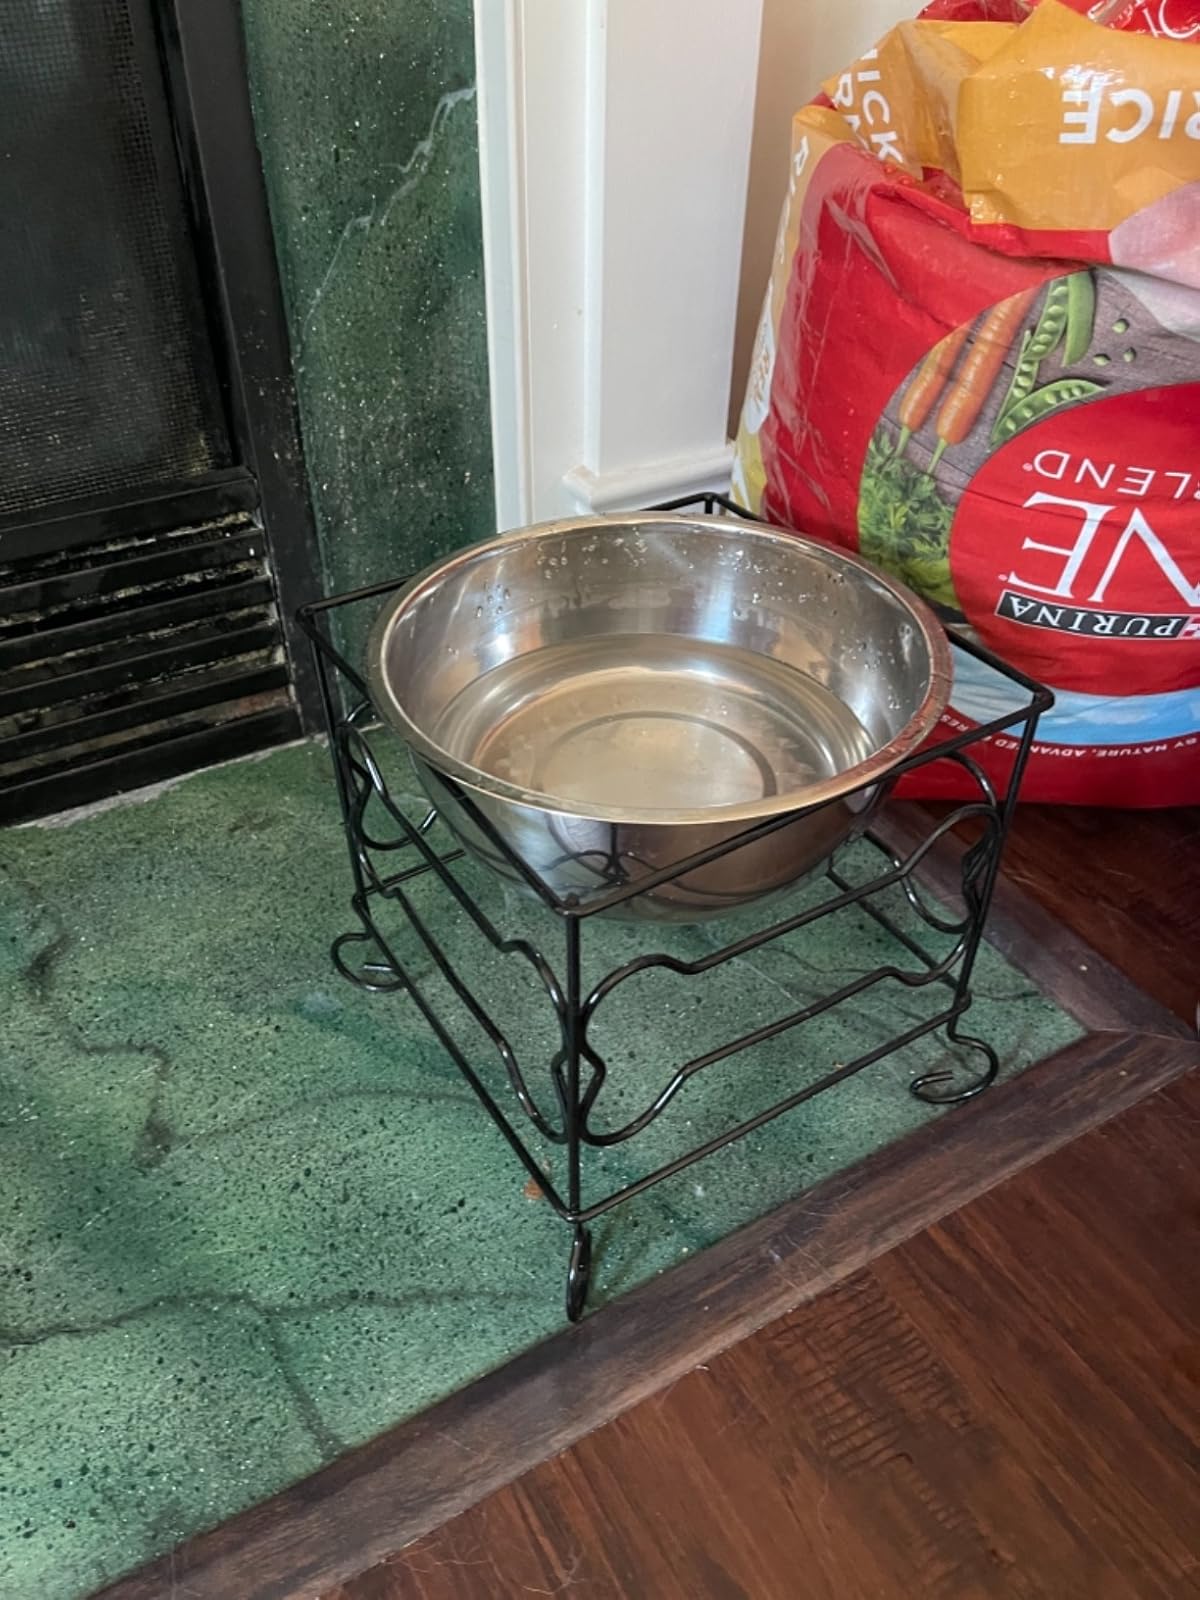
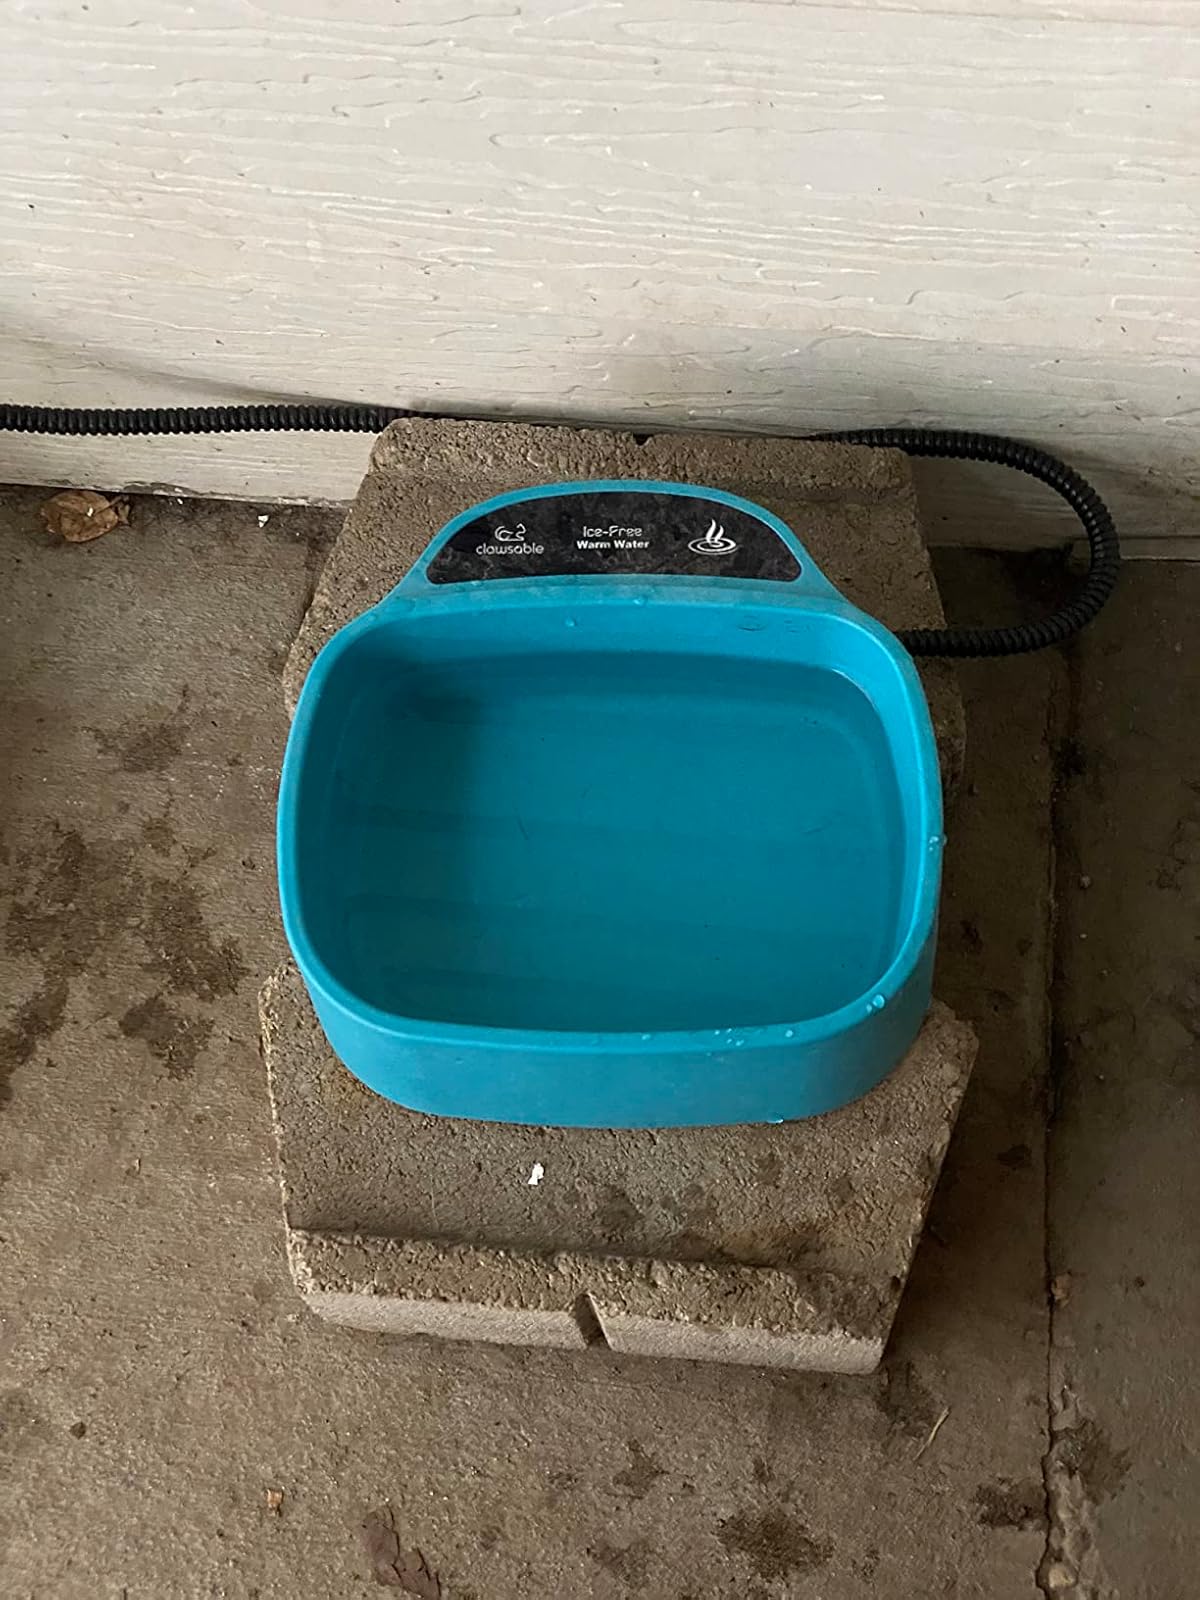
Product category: items_bowl
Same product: no